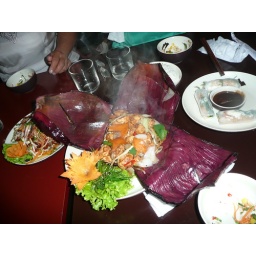
chicken baked in banana flower pedals